Kunwar

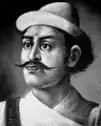
"Sardar" Ram Krishna Kunwar, prominent male ancestor of Ranas of Nepal

Kunwar (also spelt Kanwar , Kaur , Kuar or Kaurwar) for Rajput is an Indian Royal title denoting a prince. It is derived from the Sanskrit word Rajkumar.